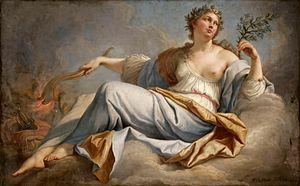
Jacques Dumont, dit le Romain, né le 10 mai 1701 à Paris où il est mort le 17 février 1781, est un peintre français.